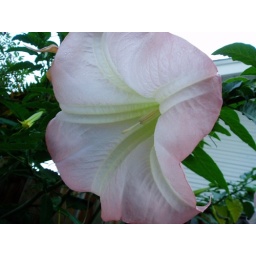
pics of the flowering tree in front of our house